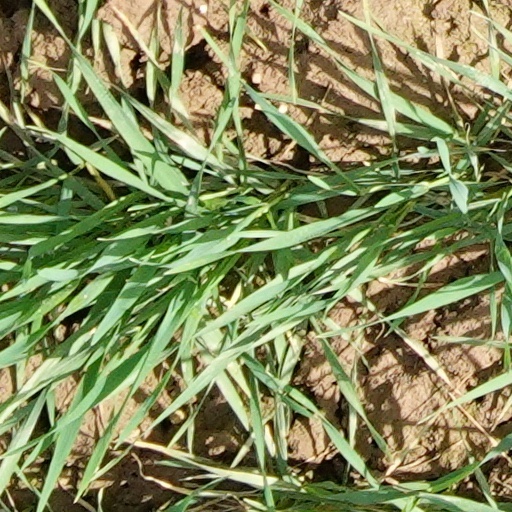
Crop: wheat